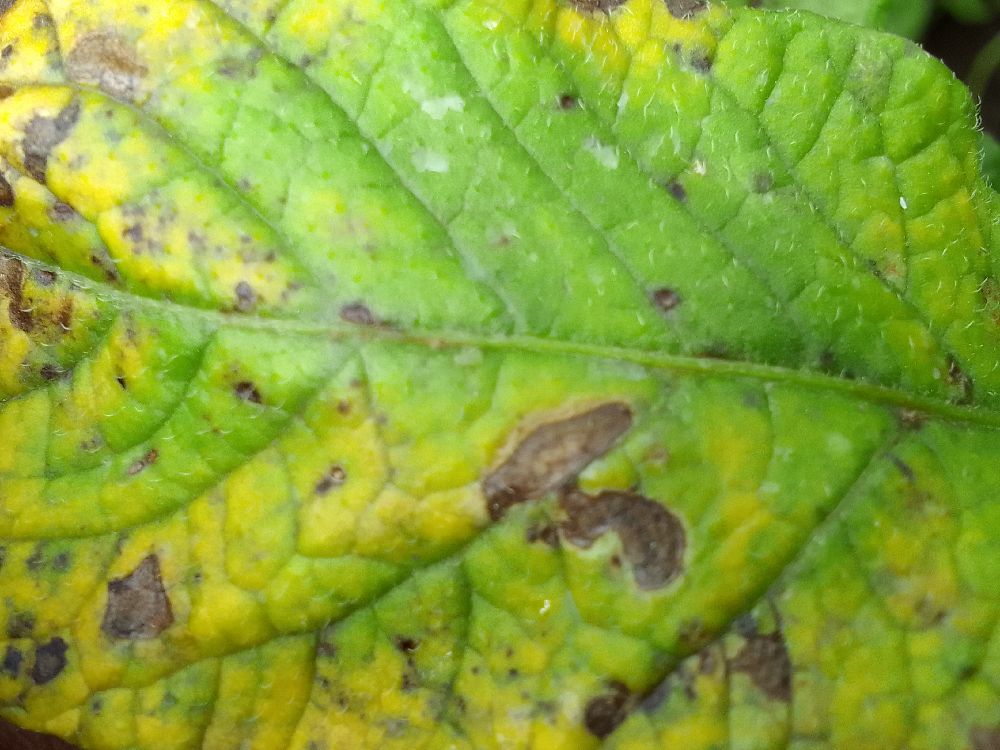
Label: Early blight